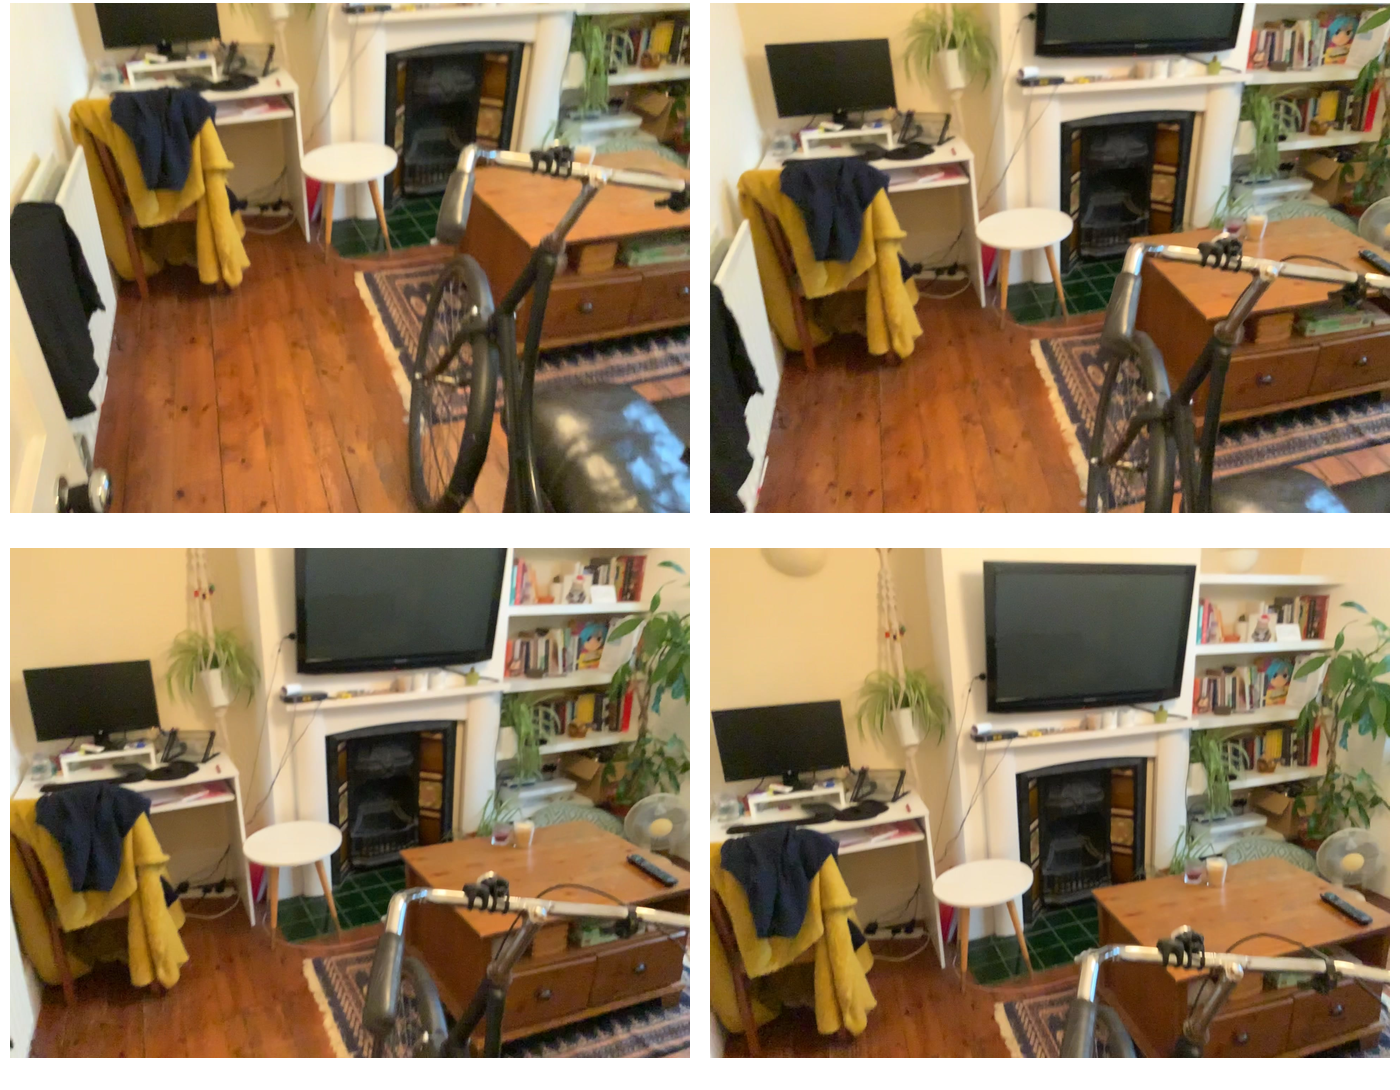Task instruction: Open the kitchen cabinet.
Answer: {"task_instruction": "Open the kitchen cabinet.", "nodes": ["knob1", "knob2", "kitchen cabinet"], "edges": [{"functional_relationship": "openorclose", "object1": "knob1", "object2": "kitchen cabinet", "spatial_relations": ["higher_than", "close"], "is_touching": true}, {"functional_relationship": "openorclose", "object1": "knob2", "object2": "kitchen cabinet", "spatial_relations": ["in_front_of", "close"], "is_touching": true}], "action_type": "pull", "function_type": "open_close_control"}